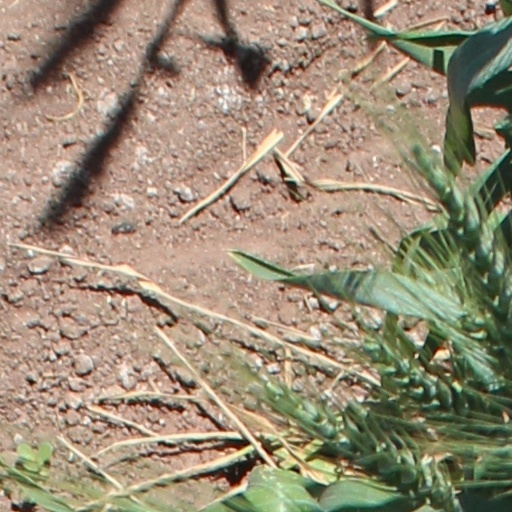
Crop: wheat